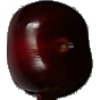
Label: Cherry 1